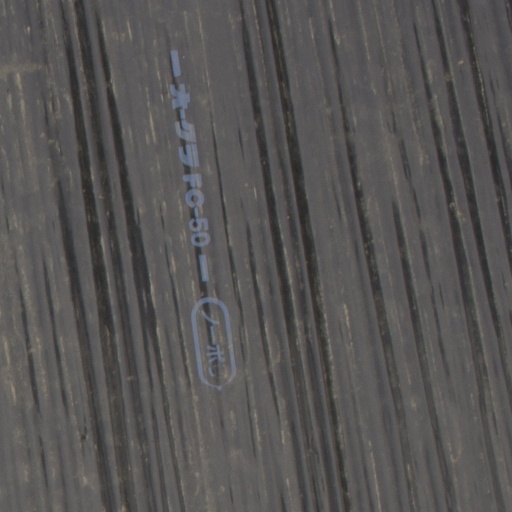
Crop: Jerusalem artichoke